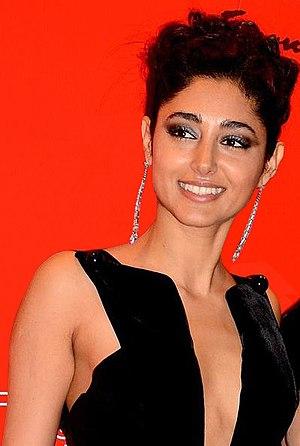
Golshifteh Farahani à la cérémonie des César
Golshifteh Farahani, née le 10 juillet 1983 à Téhéran, est une actrice et chanteuse iranienne possédant la double nationalité iranienne et française.